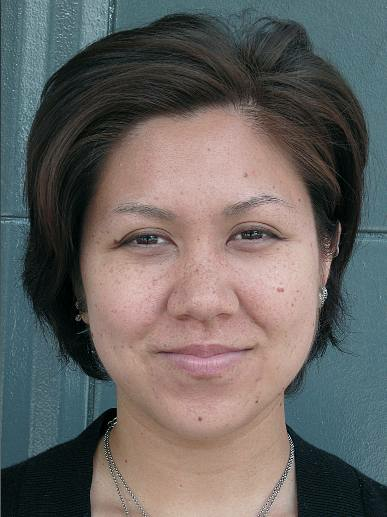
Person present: Yes